Northview High School (Brazil, Indiana)

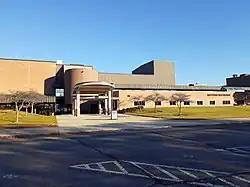

Northview High School is a high school located in Brazil, Indiana.